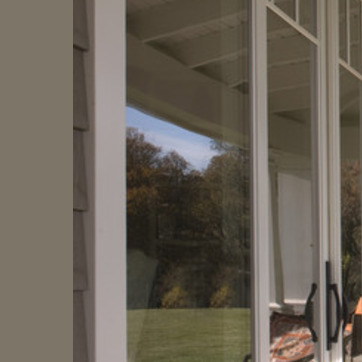
Material: glass